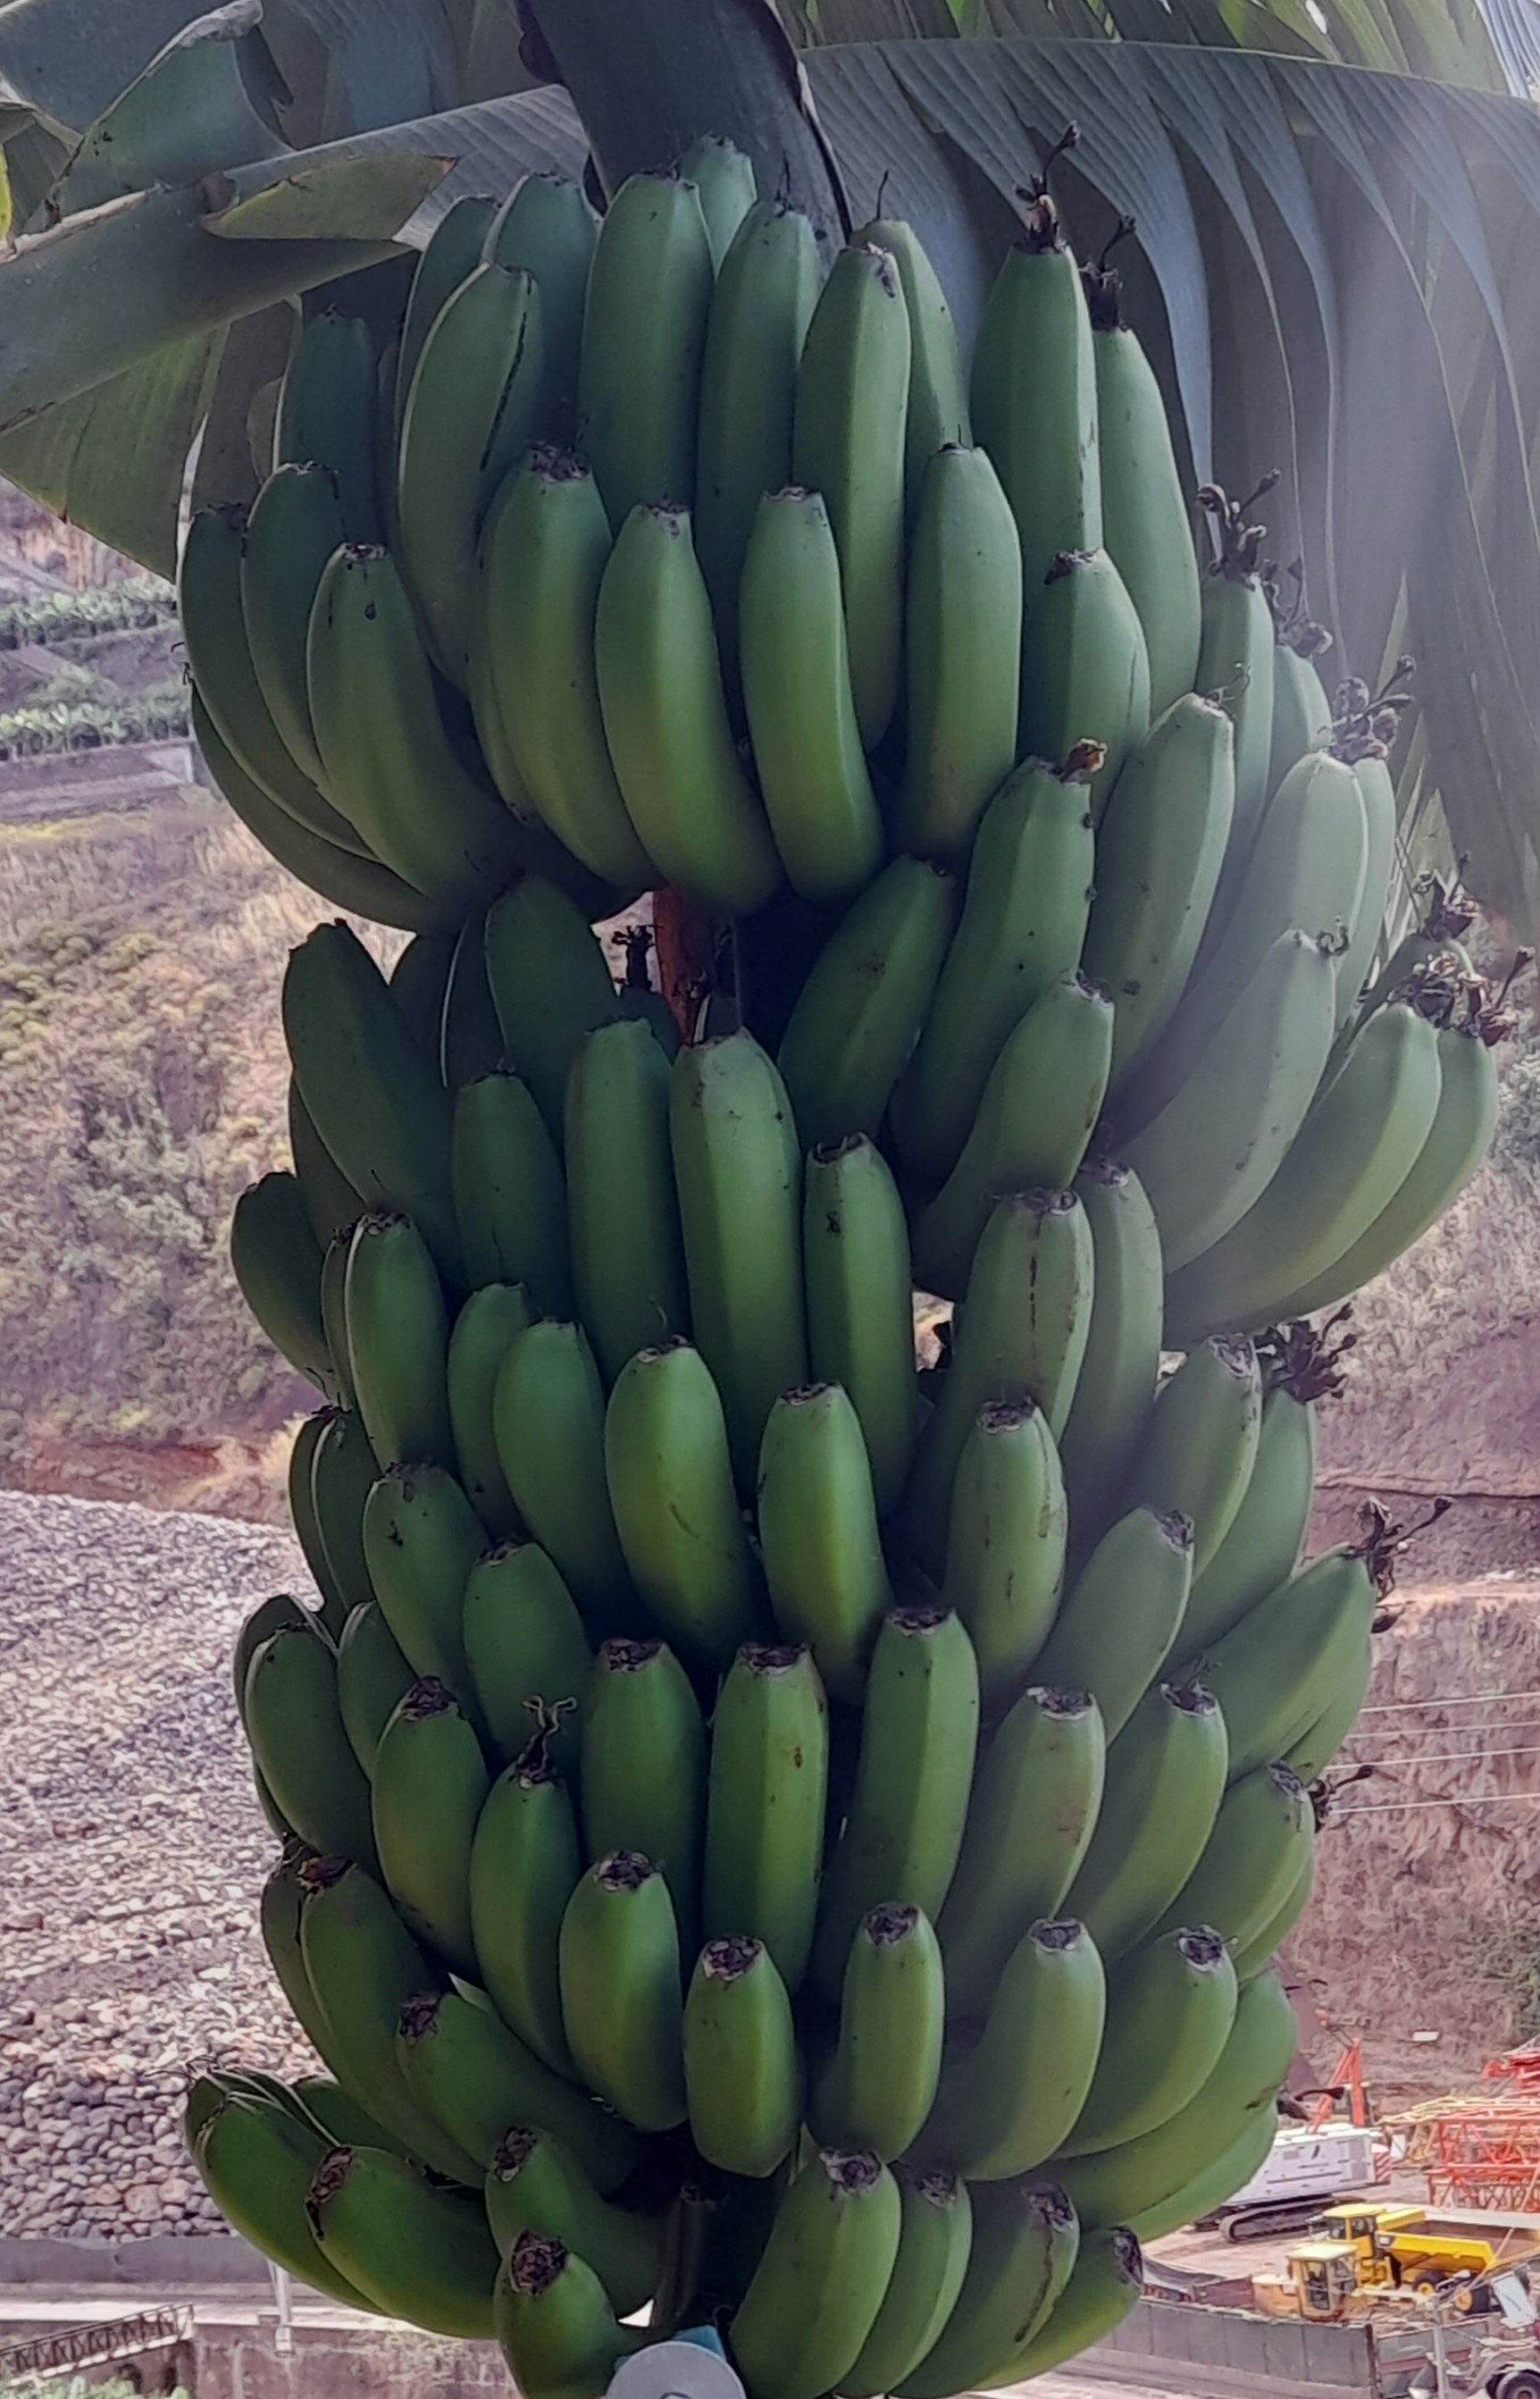
Label: Keep